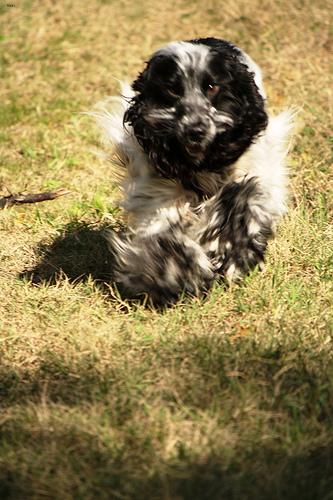
Breed: english cocker spaniel